Ape Escape: Pumped & Primed

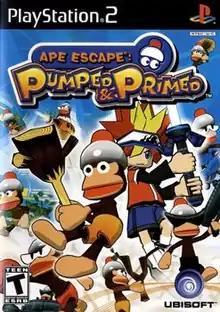
North American cover art

is a 2004 party video game developed and published by Sony Computer Entertainment for the PlayStation 2. It is a spin-off of the "Ape Escape" series and the final installment in the series to be released by Ubisoft in North America. It was never released in Europe, despite being advertised in the United Kingdom and Australia.